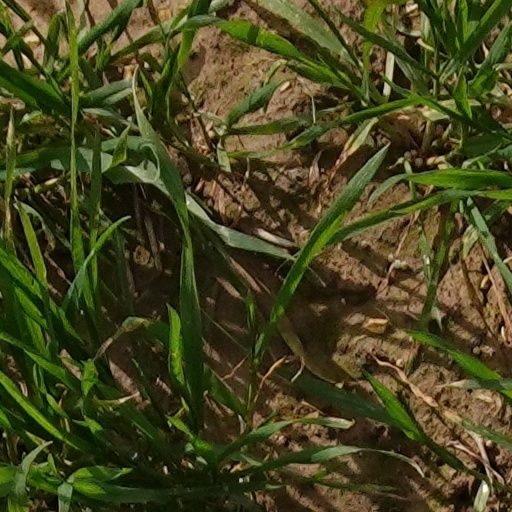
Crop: wheat